Mario Ferri (politician)

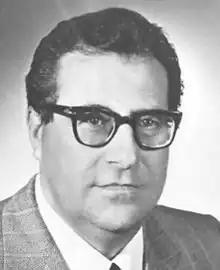

Mario Ferri (11 January 1927 – 8 May 1978) was an Italian politician who served as President of the Province of Grosseto (1952–1967), Senator (1970–1972) and Deputy (1972–1978).